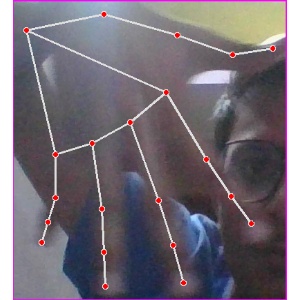
अक्षर: ढ